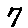
Label: 7